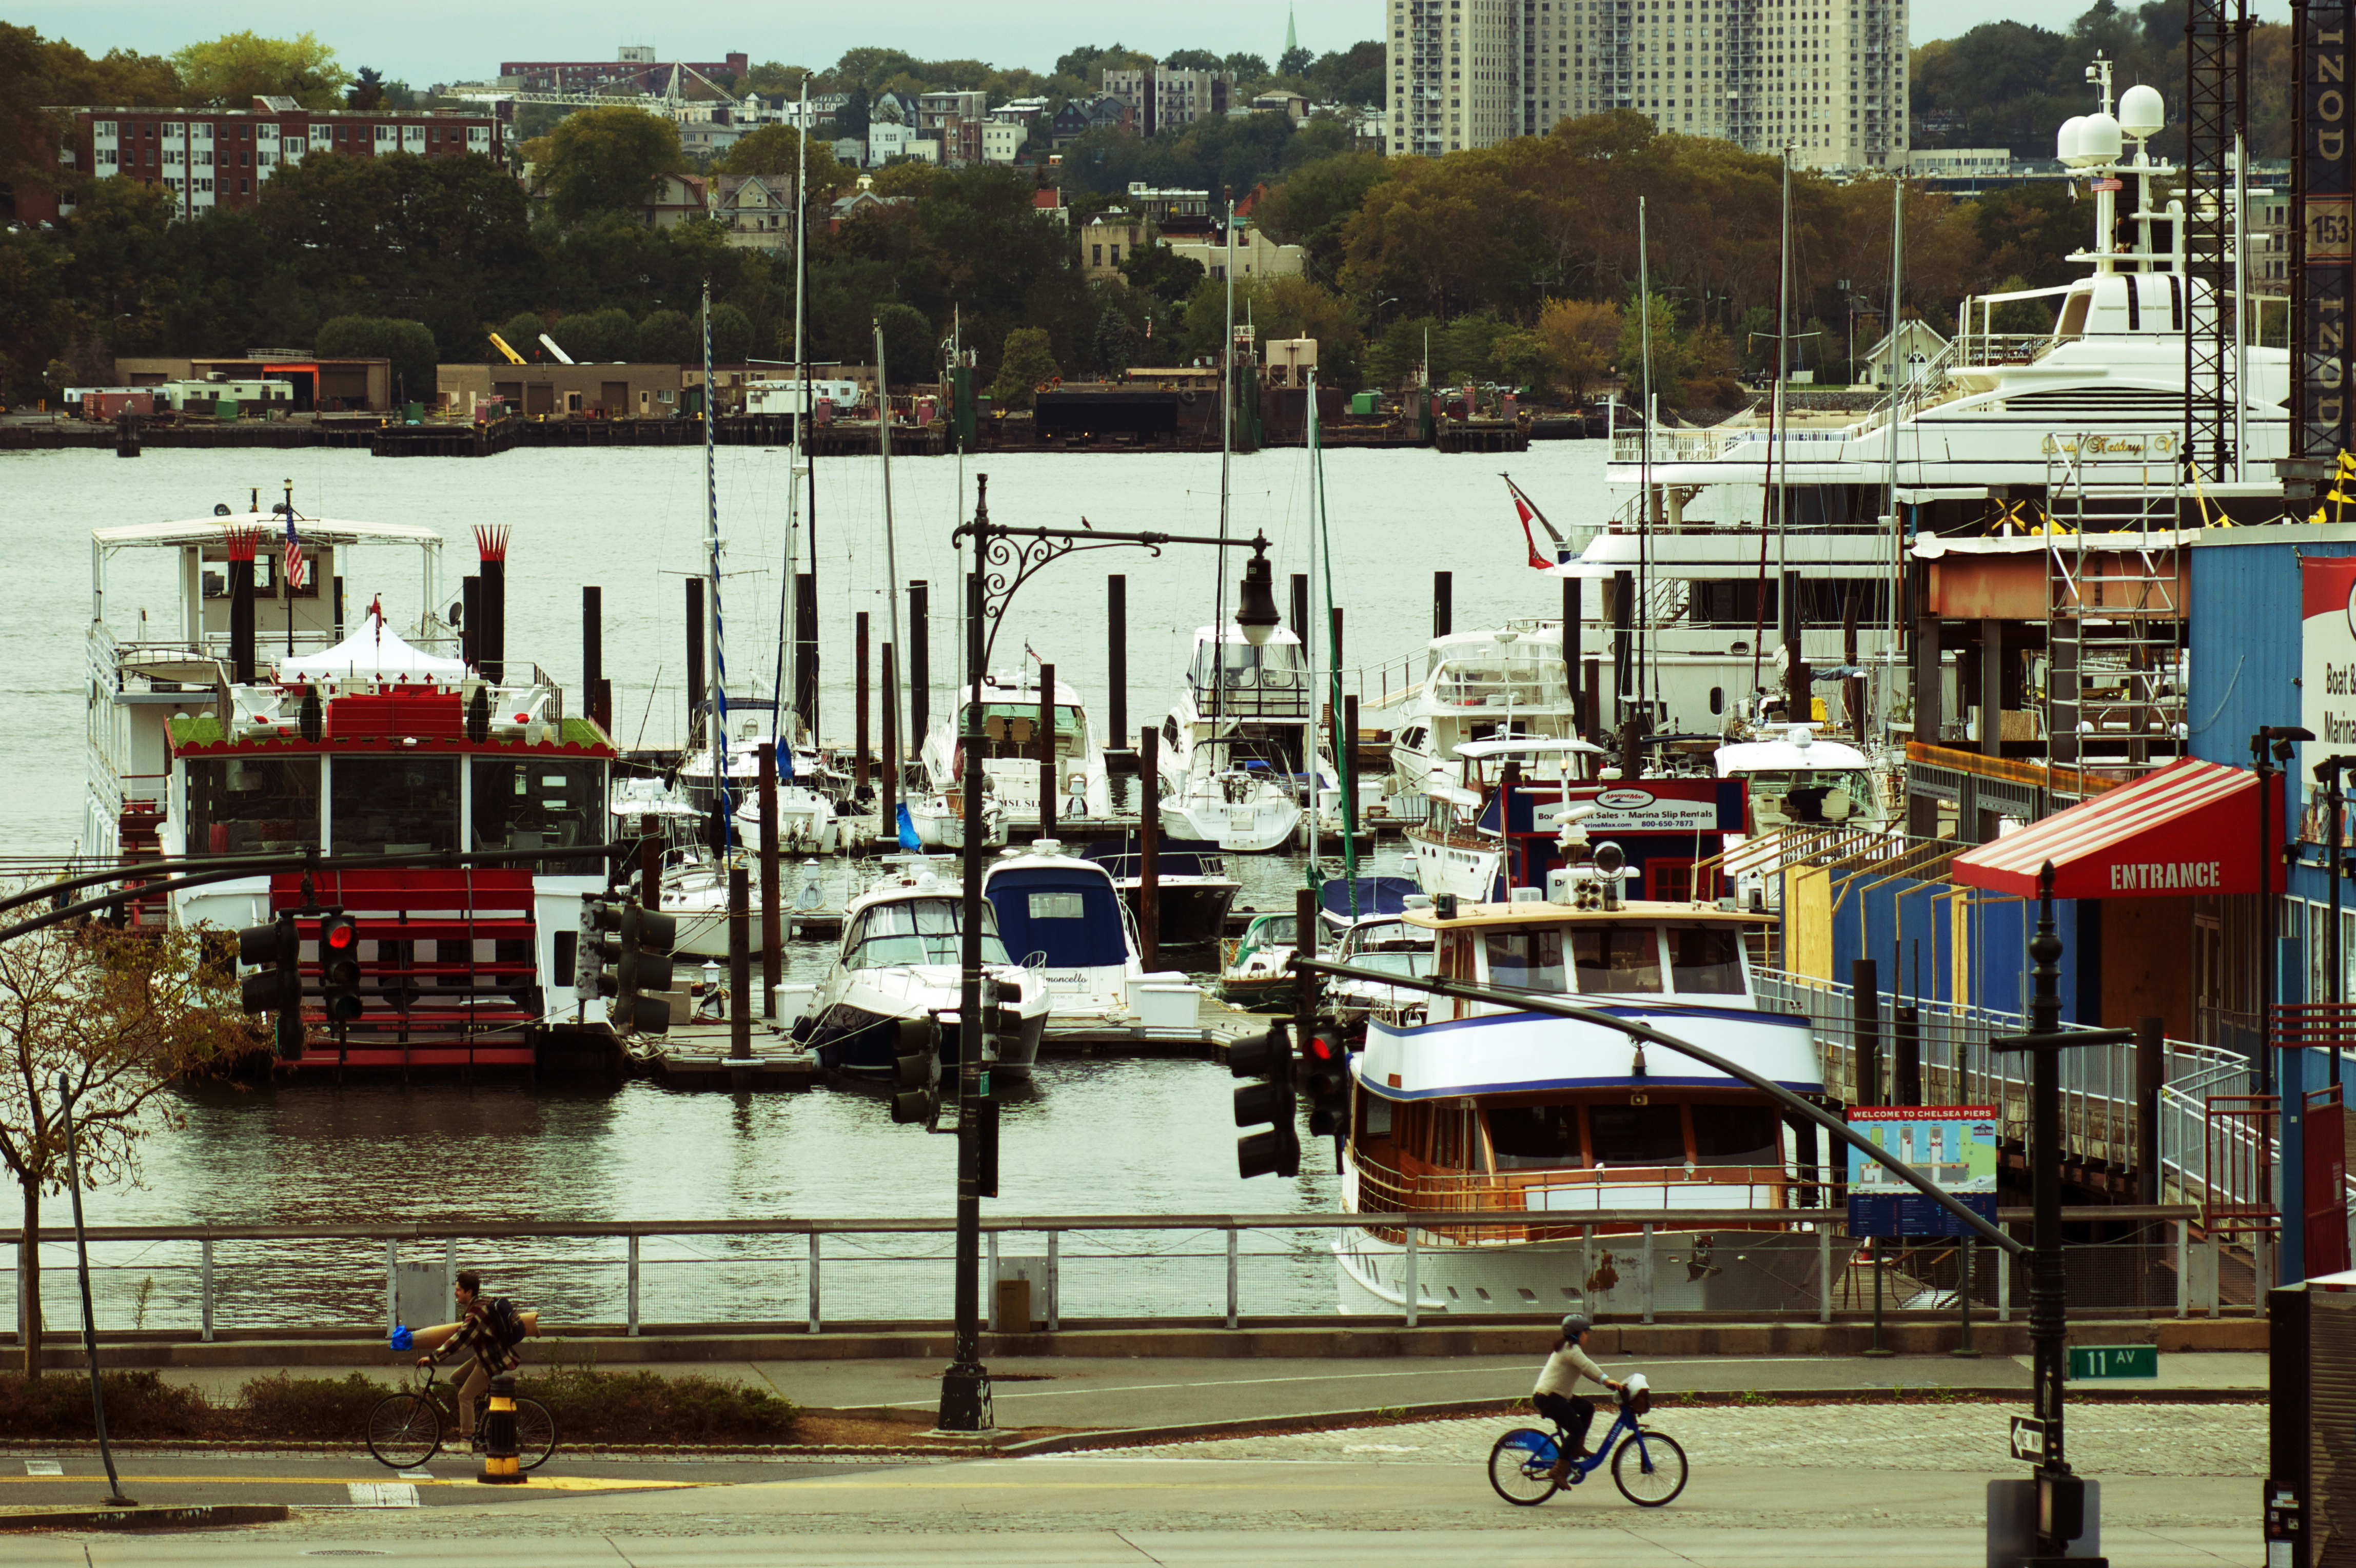
water, dock, boat, bicycle, city, river, cityscape, transport, vehicle, nyc, yacht, usa, america, harbor, harbour, marina, port, waterway, cycle, infrastructure, boats, new, york, united, cycles, yachts, states, cyclists, bicyclists